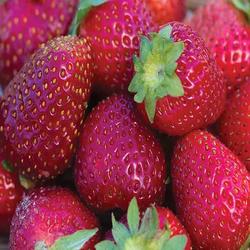
Label: Strawberry